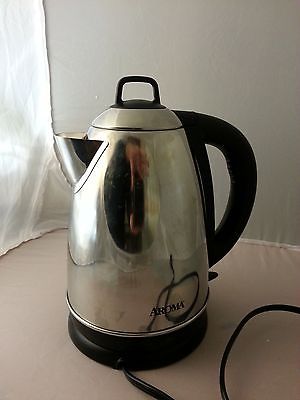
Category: kettle